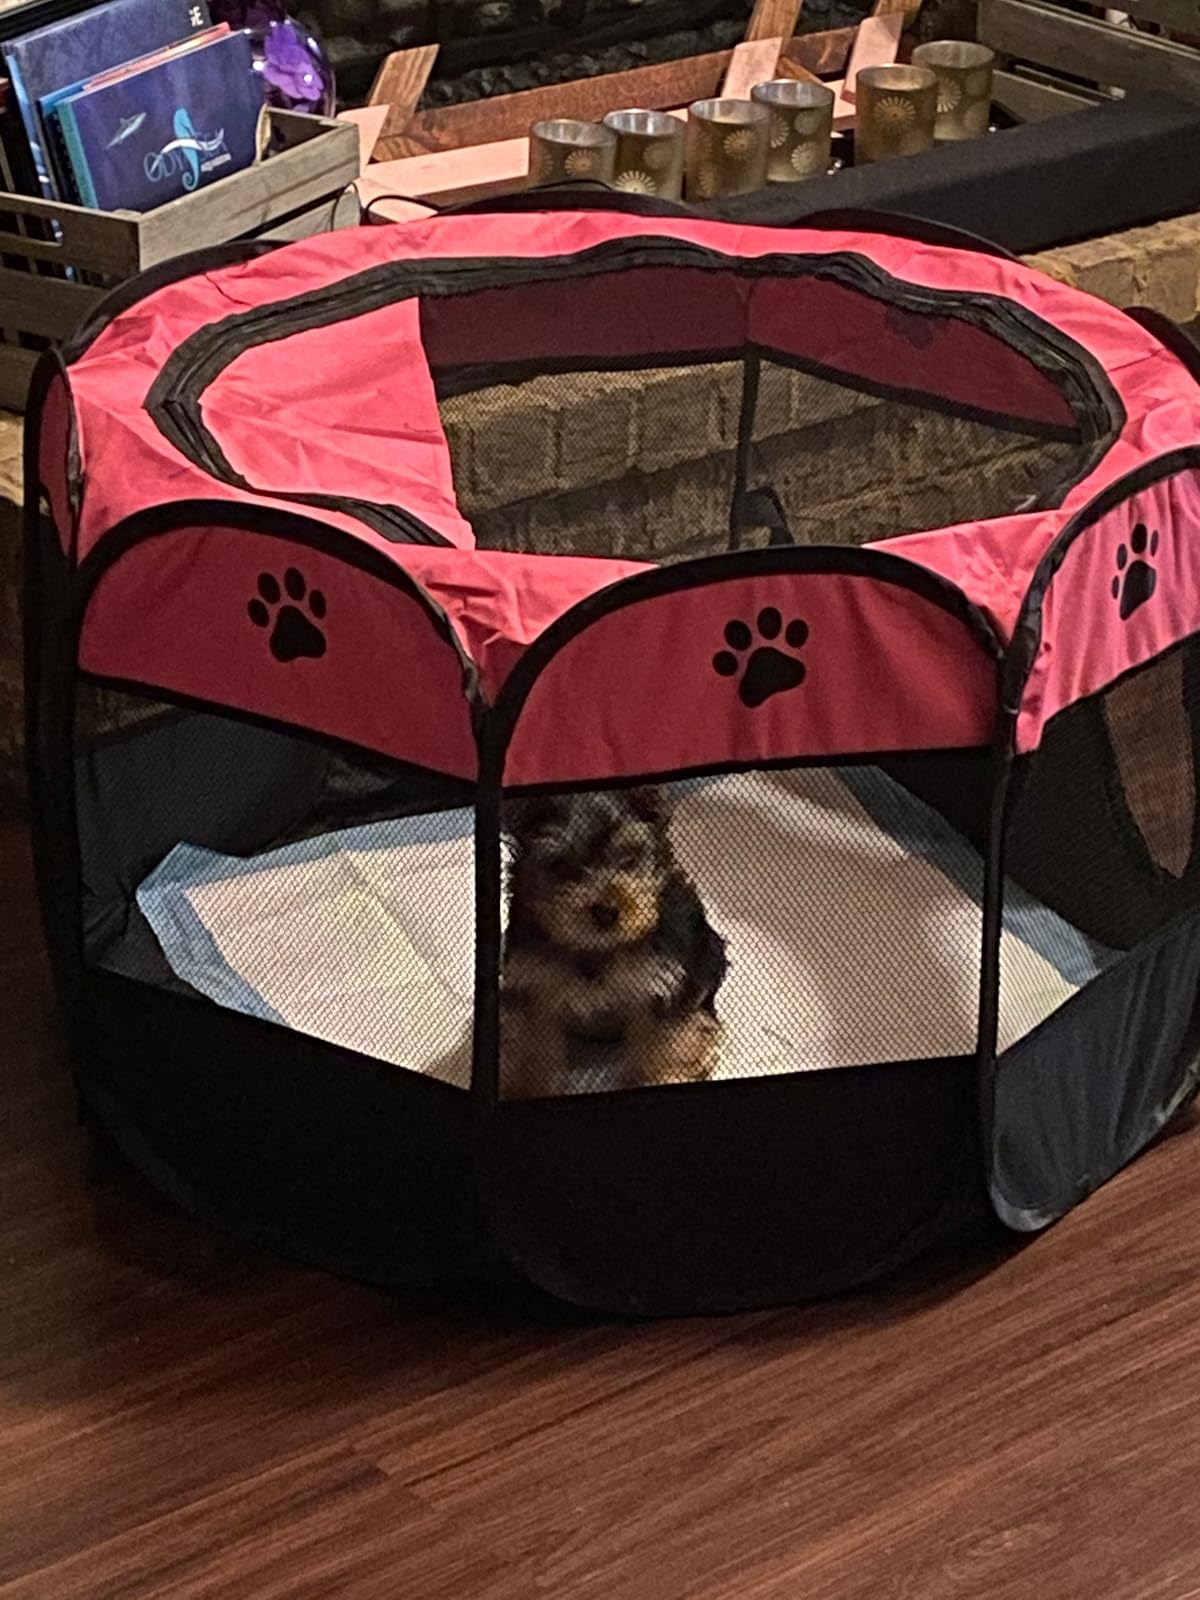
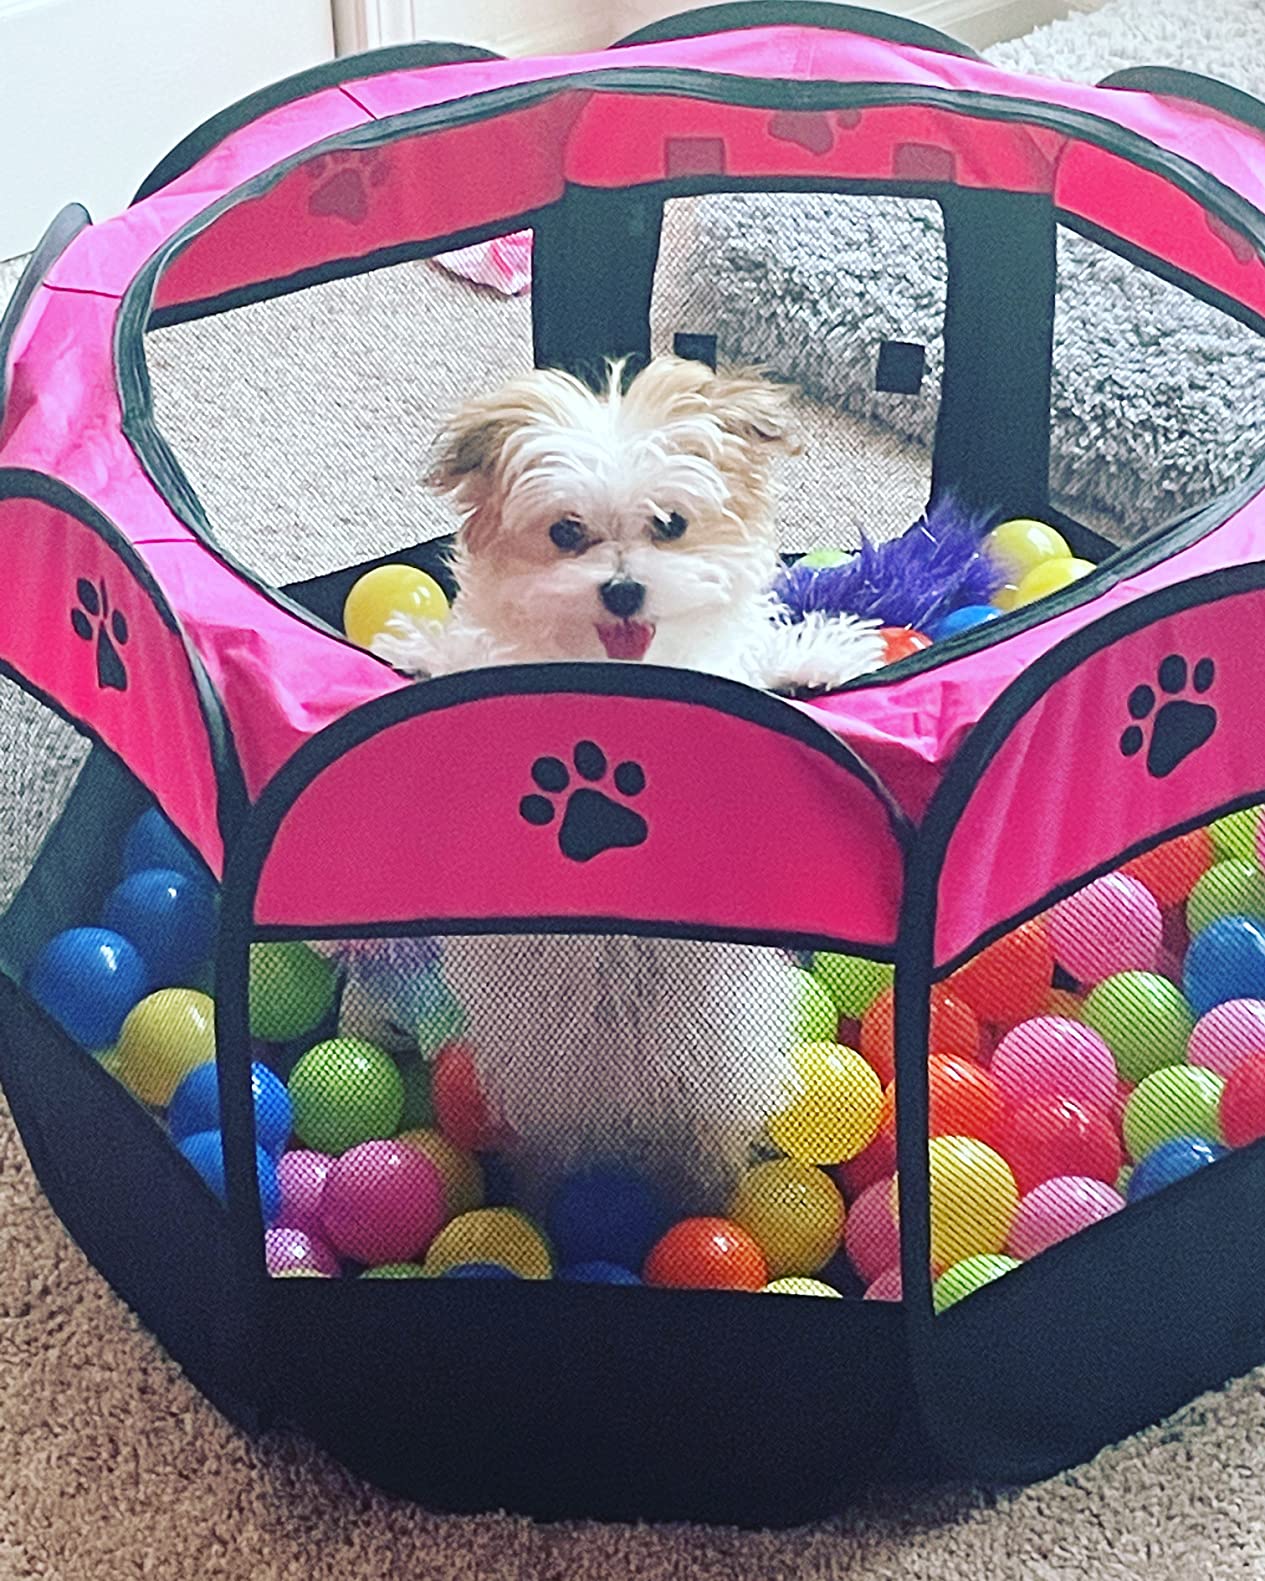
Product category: items_kennel
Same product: yes